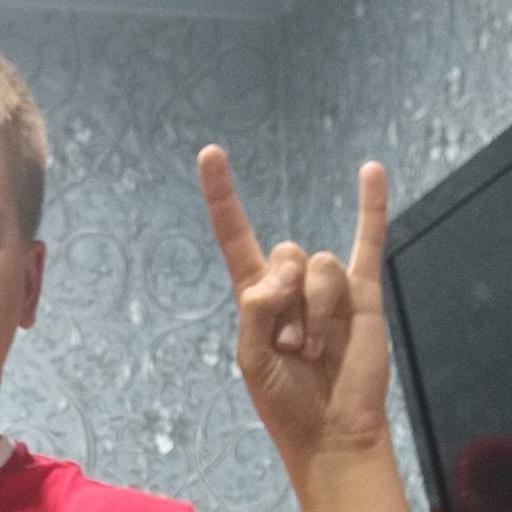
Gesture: rock